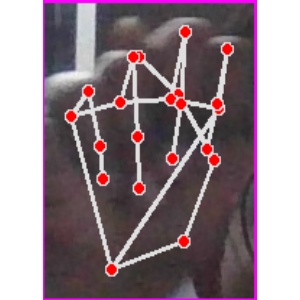
अक्षर: न